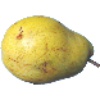
Label: Pear Monster 1